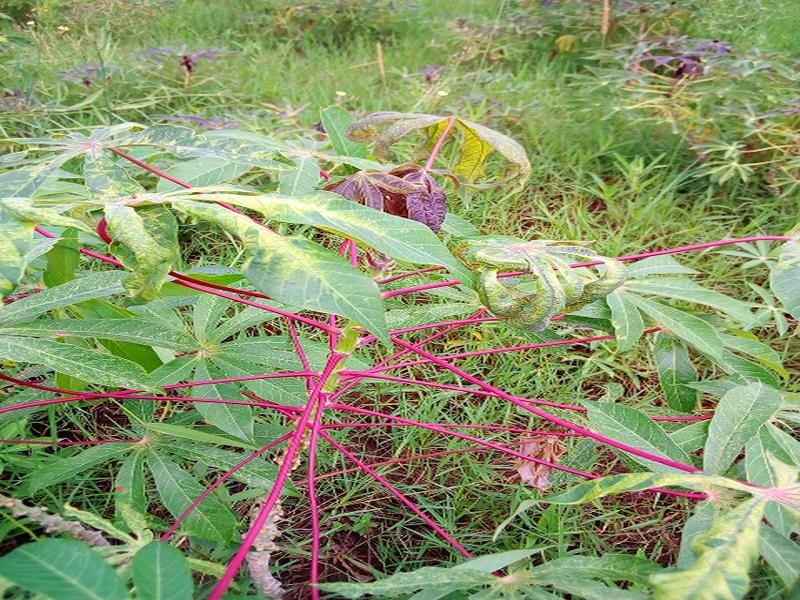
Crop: cassava
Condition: mosaic_disease